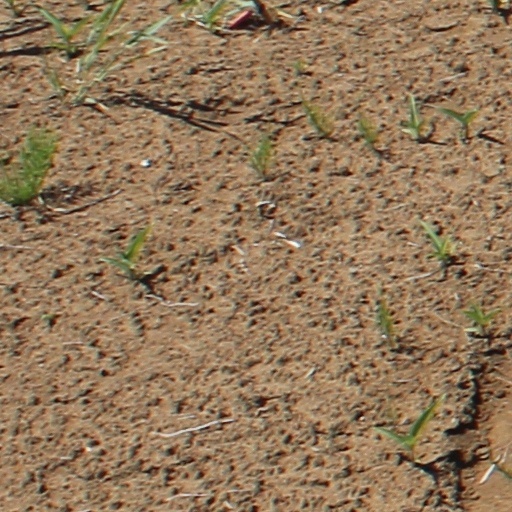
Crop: wheat